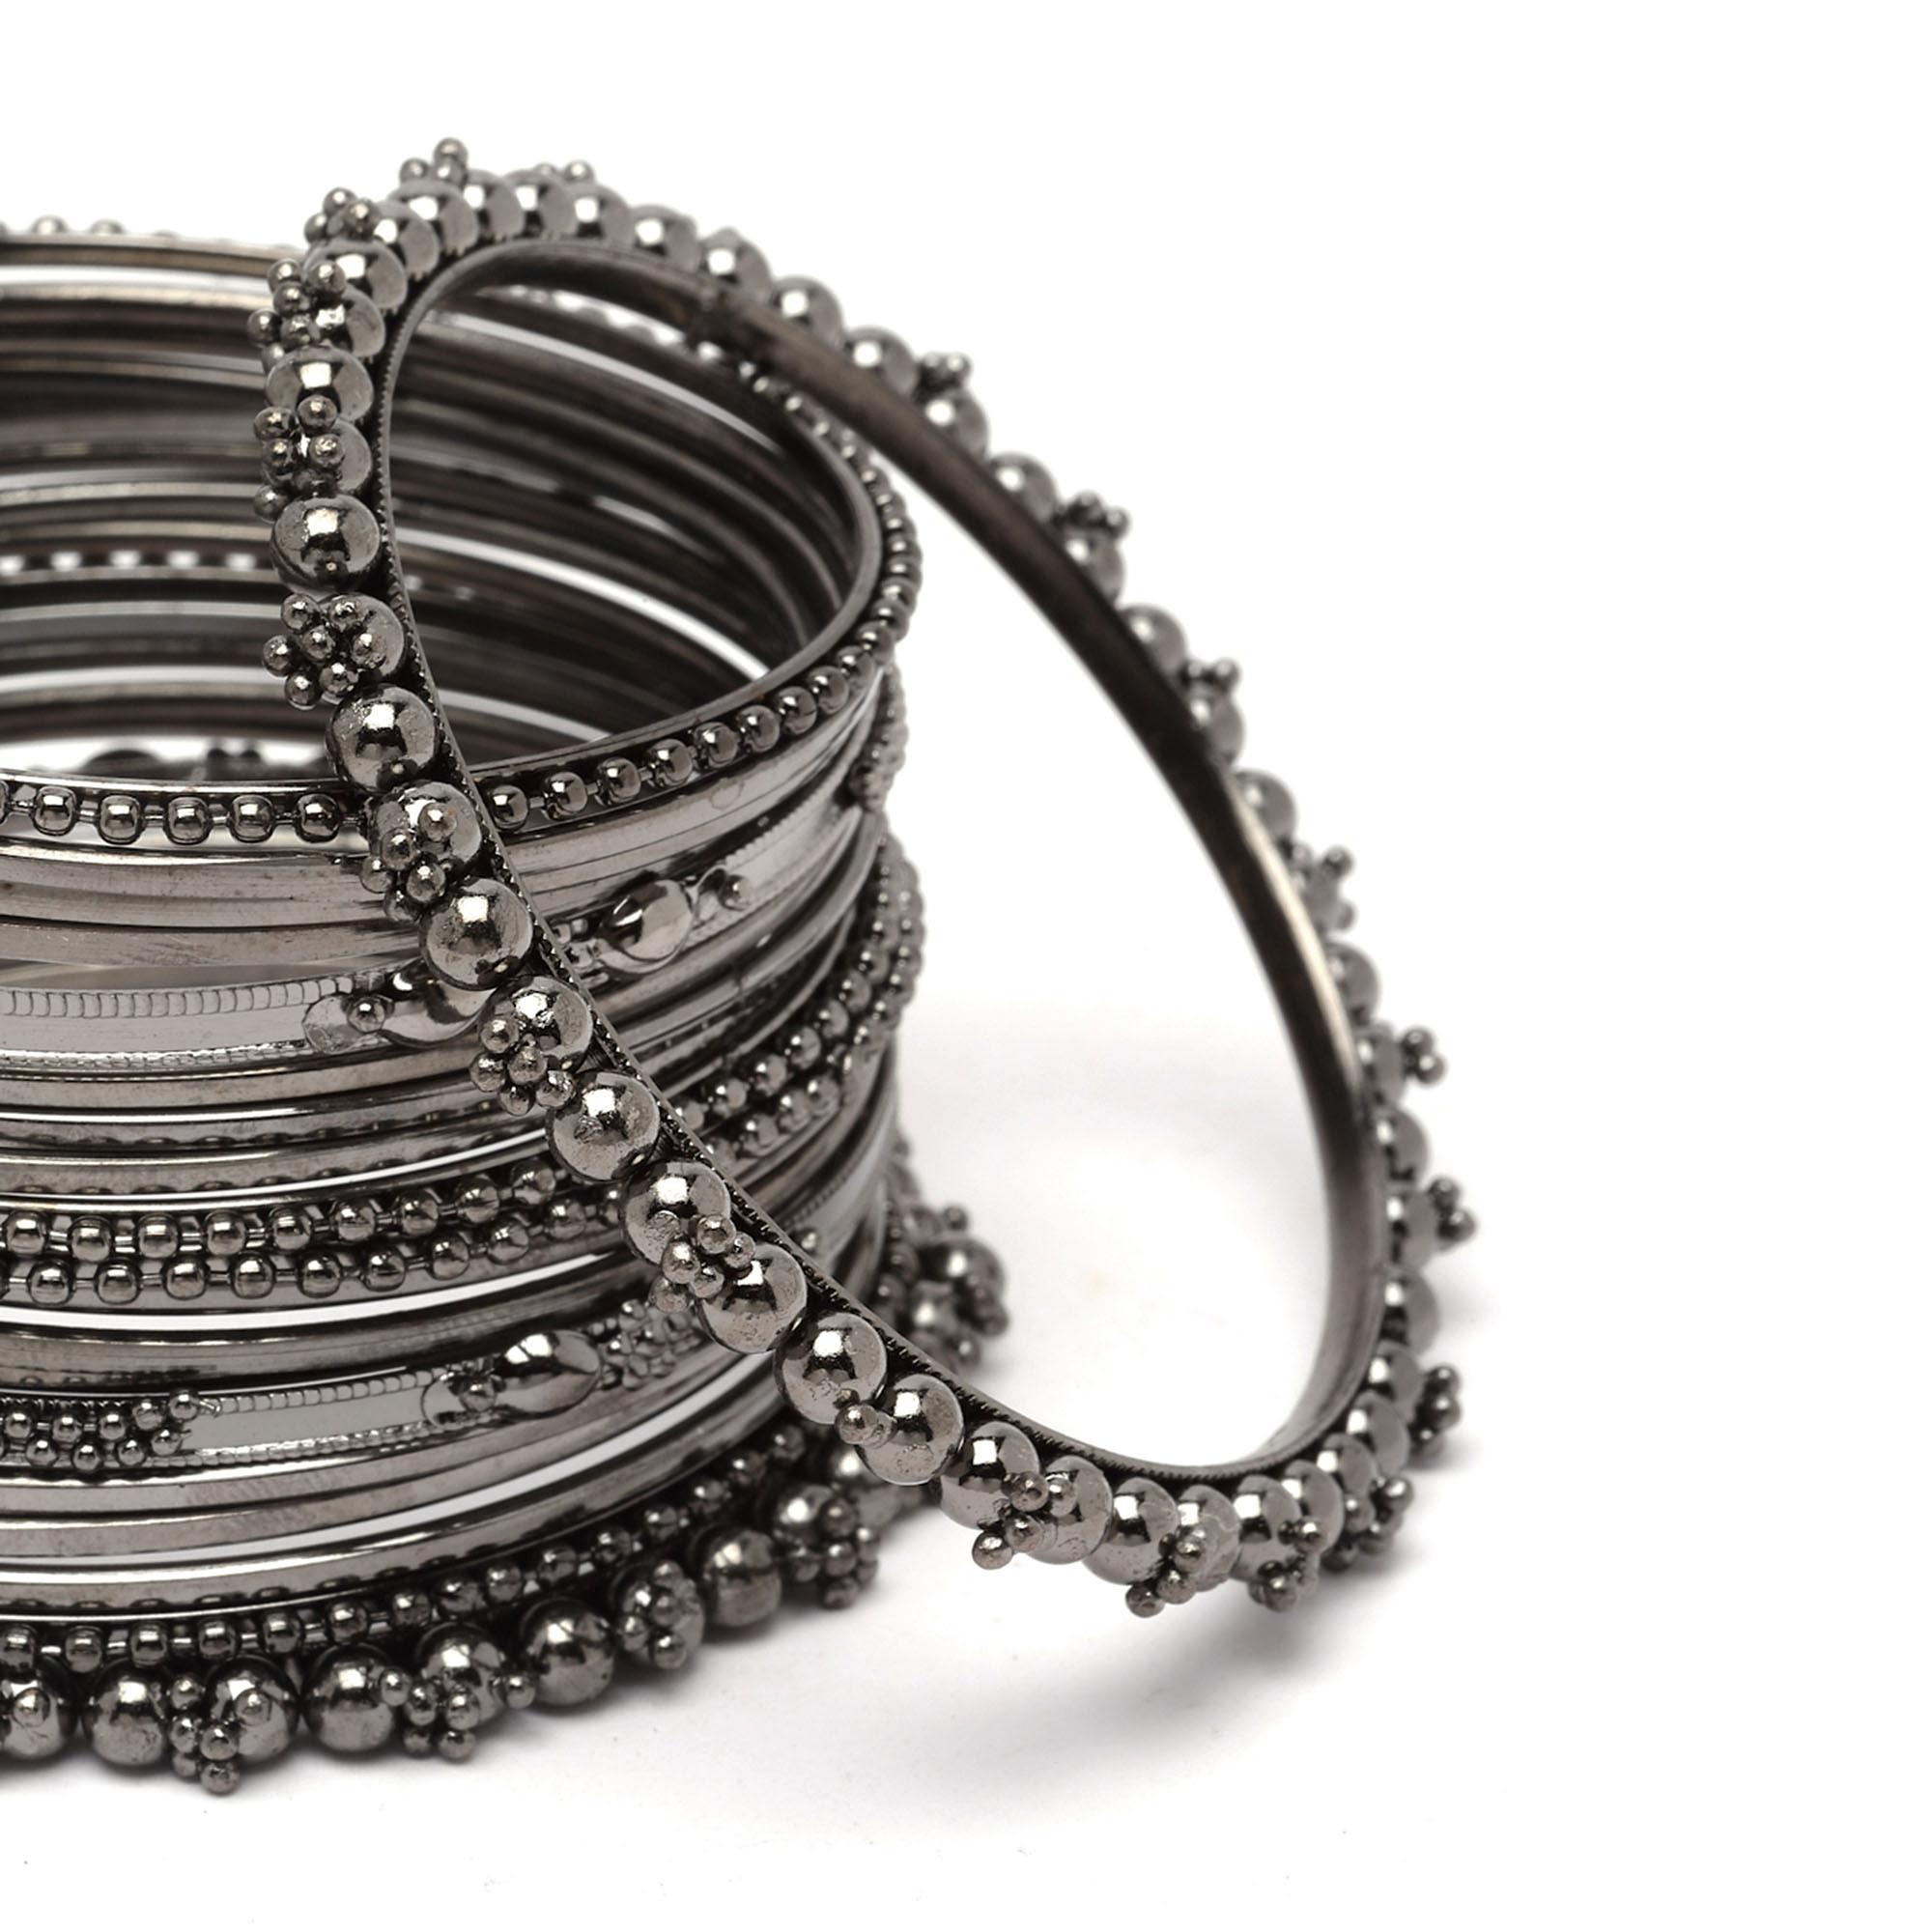
Zeneme Silver-Plated Oxidised Black Classic Textured Bangles Jewellery Set For Girls And Women (Set Of 20)
Type: Bangles
Brand: Zeneme
Price: Rs. 219
 Stylish party wear bangles - zeneme fashion jewellery presents these stylish bangles which are suitable for all occasions office wear, wedding and party wear. The colour complements all outfits and may be worn as a statement piece to any occasion. The designer artificial jewellery at zeneme is available in various designs and patterns like floral design, heart shape design, dancing peacock, crystal design and many more. The imitation designer jewellery that will go with your outfit and style up your fashion statement with variable designs and patterns to give you charming and elegant look is available at zeneme. Zeneme has huge collection of designer imitation jewellery like american diamond jewellery collection, gold plated jewellery collection, temple jewellery collection, valentine collection, jewellery combos and many more.
Features: What you get - set of 20 oxidised silver-plated black toned classic textured bangles, secured with slip-on closure. ,Luxury gifting idea - give a meaningful and luxurious gift with zeneme jewellery. A favourite gift choice, each zeneme jewellery for women comes with a signature gift box,Material craftsmanship - finest quality stones and environmentally friendly nonprecious metals are used for making the jewelry set. It is safe for wearing for long hours., Jewellery care - keep the jewellery away from direct heat, water, perfumes, deodorants and other strong chemicals as they may react with the metal or plating. Store the jewellry when not in use in a storage box or a cloth pouch to retain its shine. ,Nickel free and lead free as per international standards that makes it very skin friendly. The plating is non-allergic and safe for all environments.,Dimensions - bangle size 2.4 - diameter - 5.715 cm, circumference - 17.9324 cm bangle size 2.6 - diameter - 6.0325 cm, circumference - 18.9484 cm bangle size 2.8 - diameter - 6.35 cm, circumference - 19.939 cm
Included: Set Of 20 X Classic Textured Bangles Jewellery Set